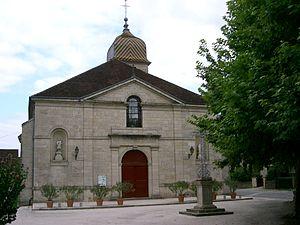
Arlay est une ancienne commune française située dans le département du Jura, en région Bourgogne-Franche-Comté.
Arlay est une commune française située dans le département du Jura en région Bourgogne-Franche-Comté.